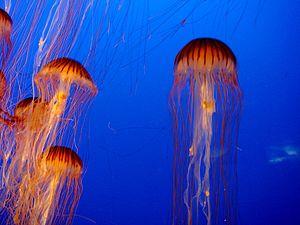
La méduse rayonnée est une espèce de méduse de la famille des pélagidées.